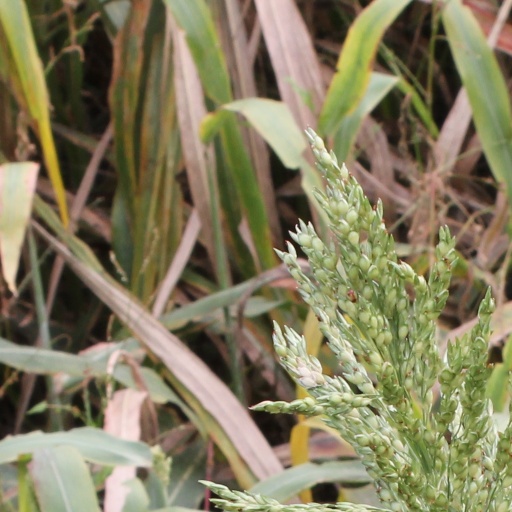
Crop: sorghum